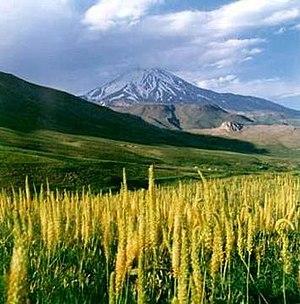
Le mont Damāvand est le sommet volcanique semi-actif le plus élevé de l'Iran. Culminant à 5 610 m, il est situé dans la chaîne de l'Elbourz, à 66 kilomètres au nord-est de Téhéran. La montagne est également connue sous le nom de Donbavand. Le sommet est situé à proximité de la côte sud de la mer Caspienne, dans le département d'Amol, province du Mazandéran. La dernière éruption de ce volcan remonte à plus de 7 300 ans. La ville la plus proche est Rineh, au sud de la montagne.